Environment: real
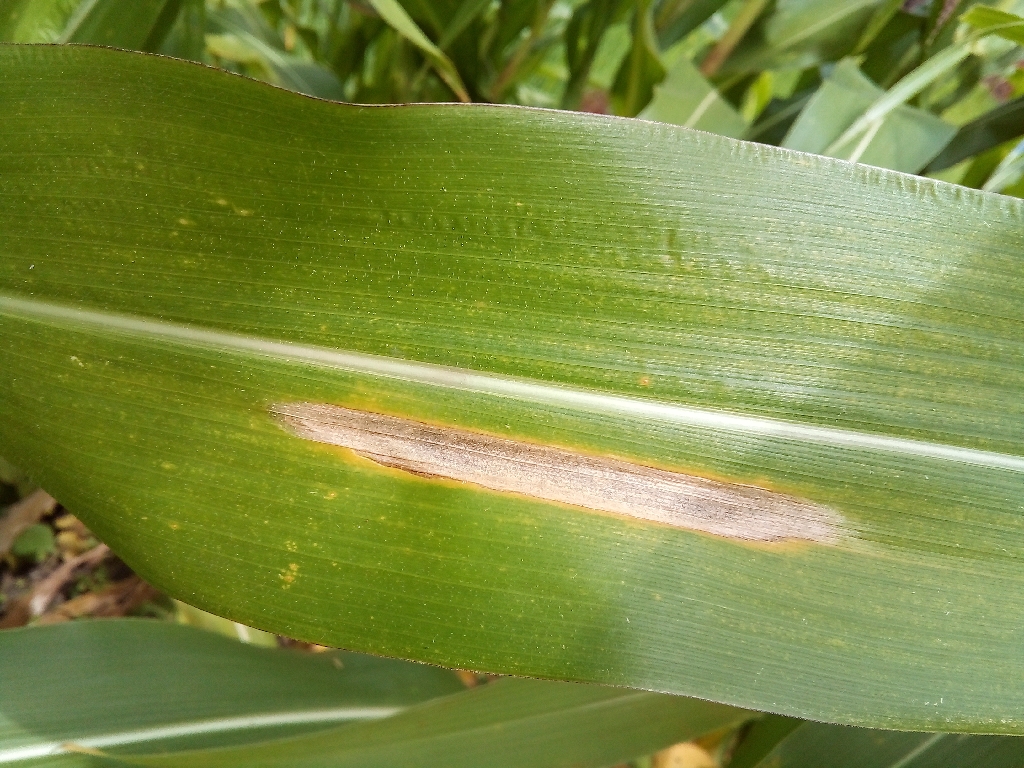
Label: northern_corn_leaf_blight